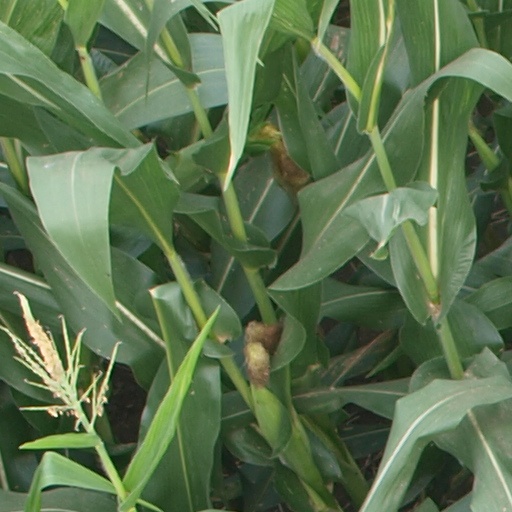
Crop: maize; corn